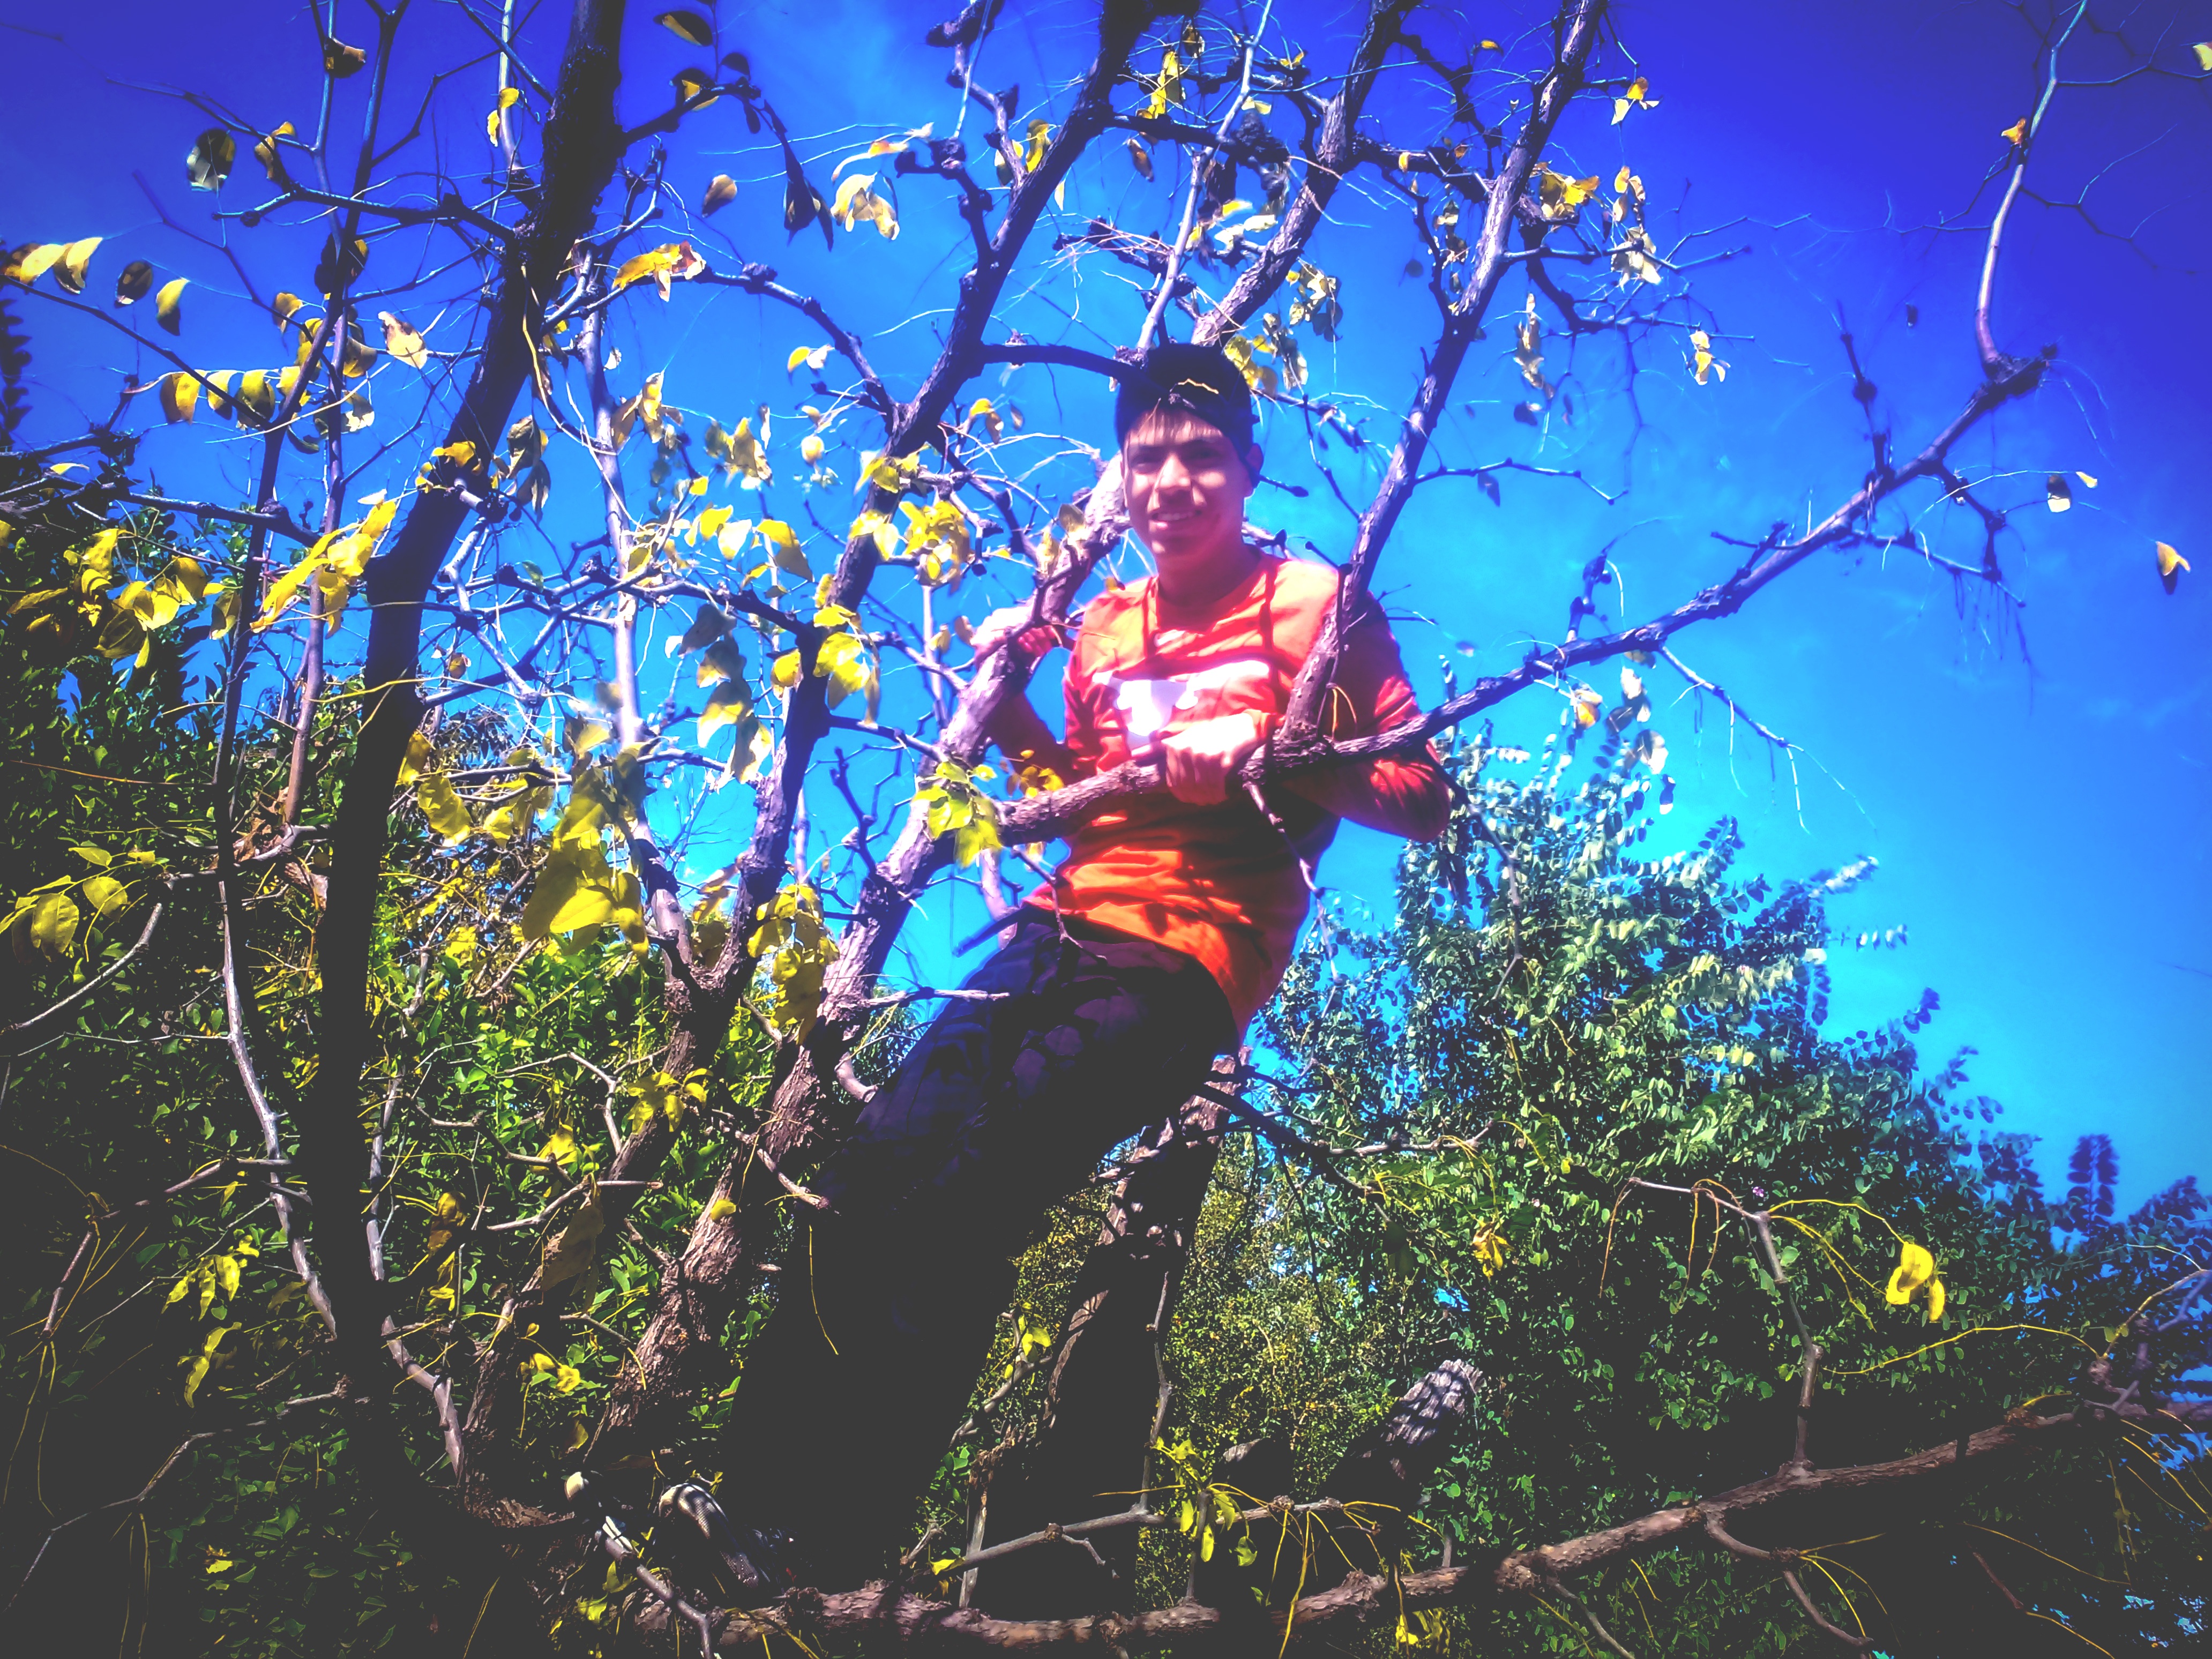
tree, sunlight, flower, woody plant